Taik Chun

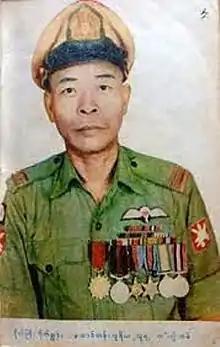
The Guardian of Burma

Captain Aung San Thuriya Thuya Taik Chon (aka) Captain Taik Chon (serial no: BC/5453 and BC/7288) was the only Chin (Matu) soldier to have received both Thuya and Aung San Thuriya Medal, the highest and most prestigious award for gallantry and bravery in the face of the enemy that can be awarded to members of Myanmar Armed Forces. He won the award at the Raid on U Seikkein Monastery at Battle of Insein near during the fight against of Karen insurgency in Myanmar.